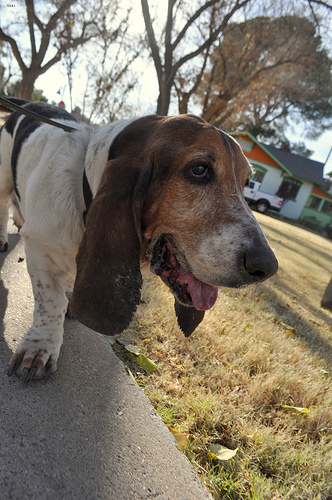
Breed: basset